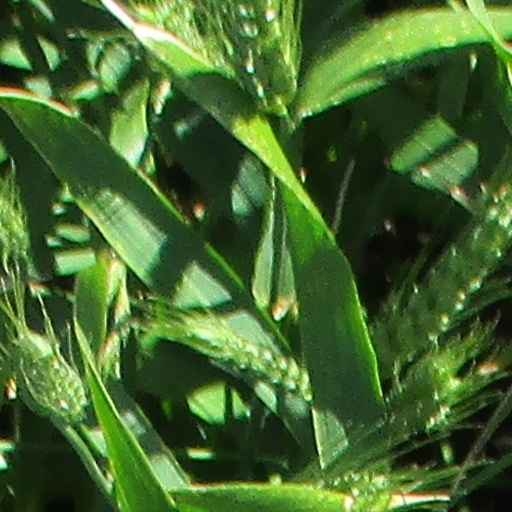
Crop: wheat